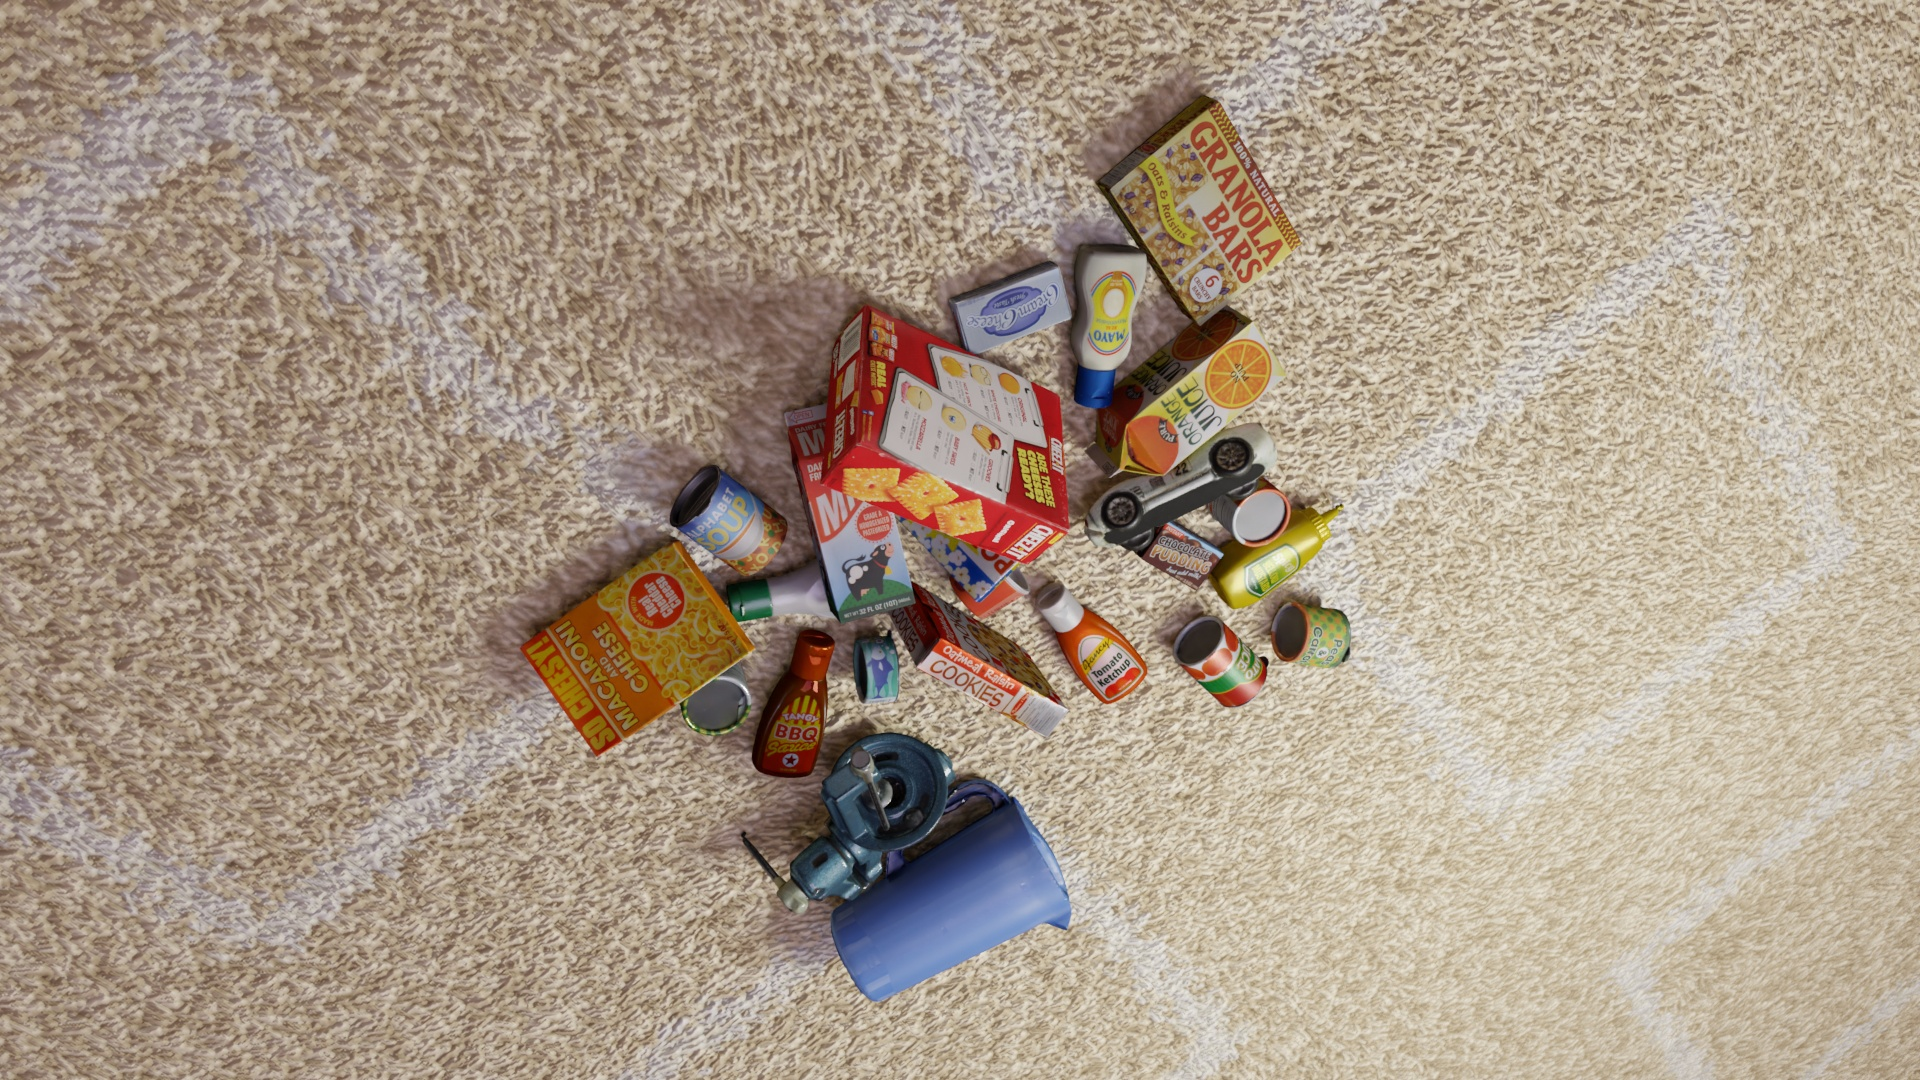
Question:
What are the eight normalized (x, y) image coordinates between 0 and 1 of the cuboid corners for the can of alphabet soup with its colorful design? Your answer should be a list of normalized (x, y) image coordinates between 0 and 1 with bottom face first then top face, all counter-clockwise.
Answer: [(0.381771, 0.514815), (0.388542, 0.547222), (0.414583, 0.497222), (0.406771, 0.467593), (0.345833, 0.468519), (0.351042, 0.5), (0.377604, 0.448148), (0.370833, 0.419444)]